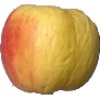
Label: Apple Red Yellow 1